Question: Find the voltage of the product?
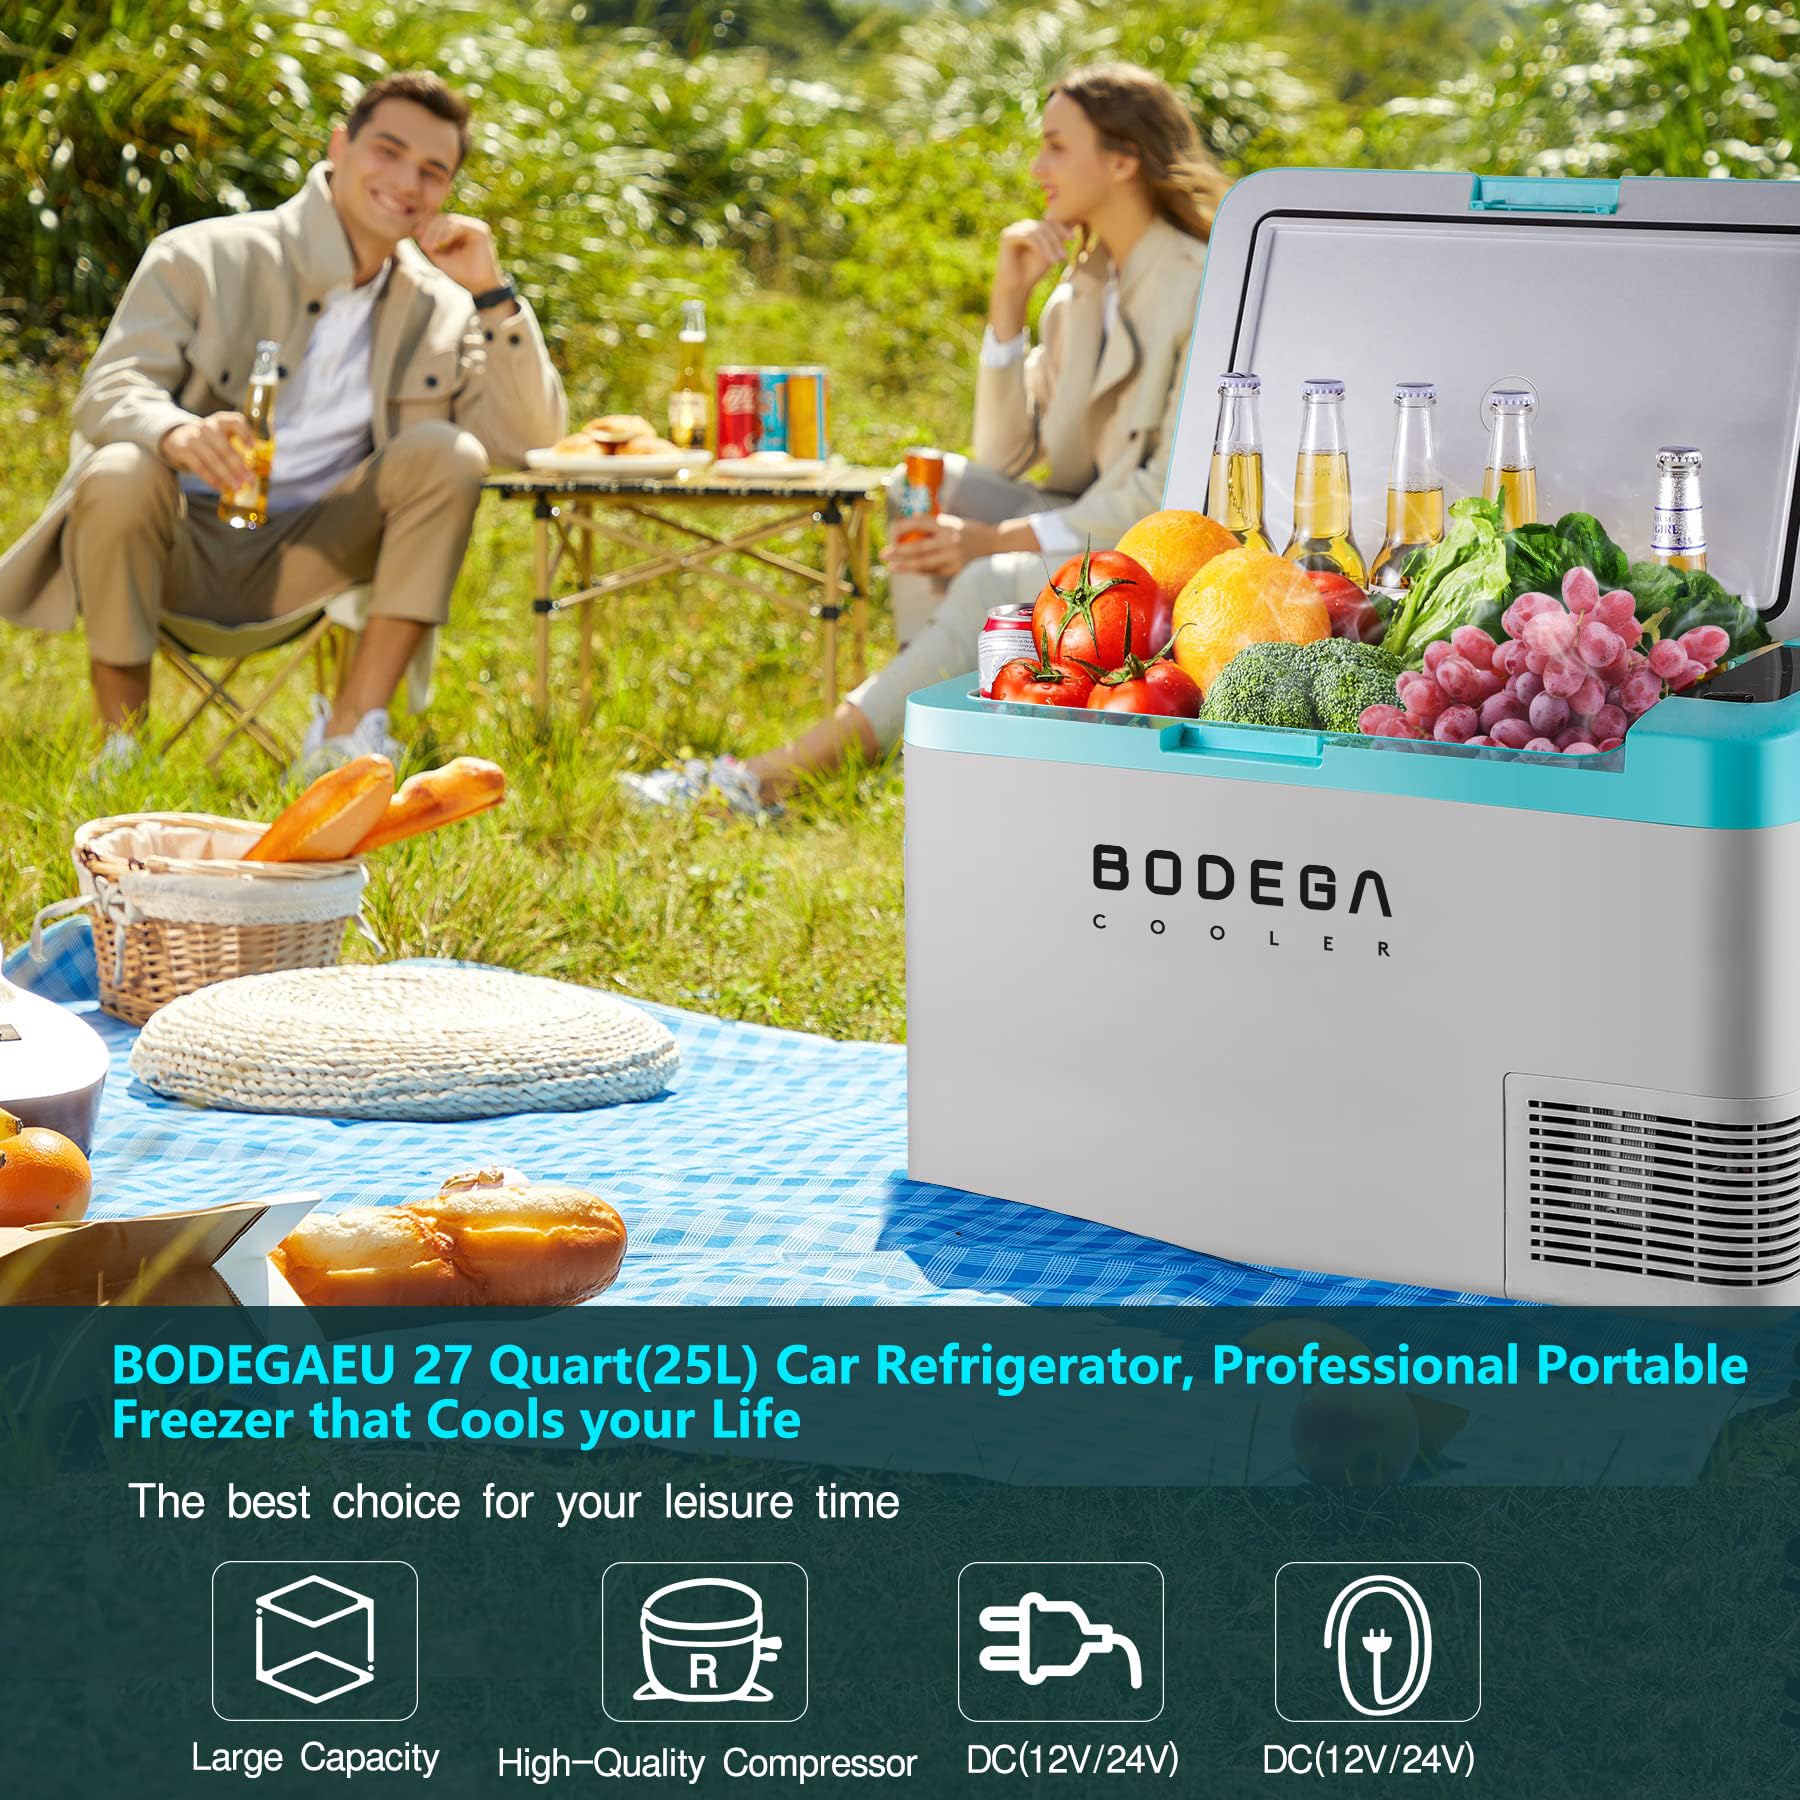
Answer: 12.0 volt